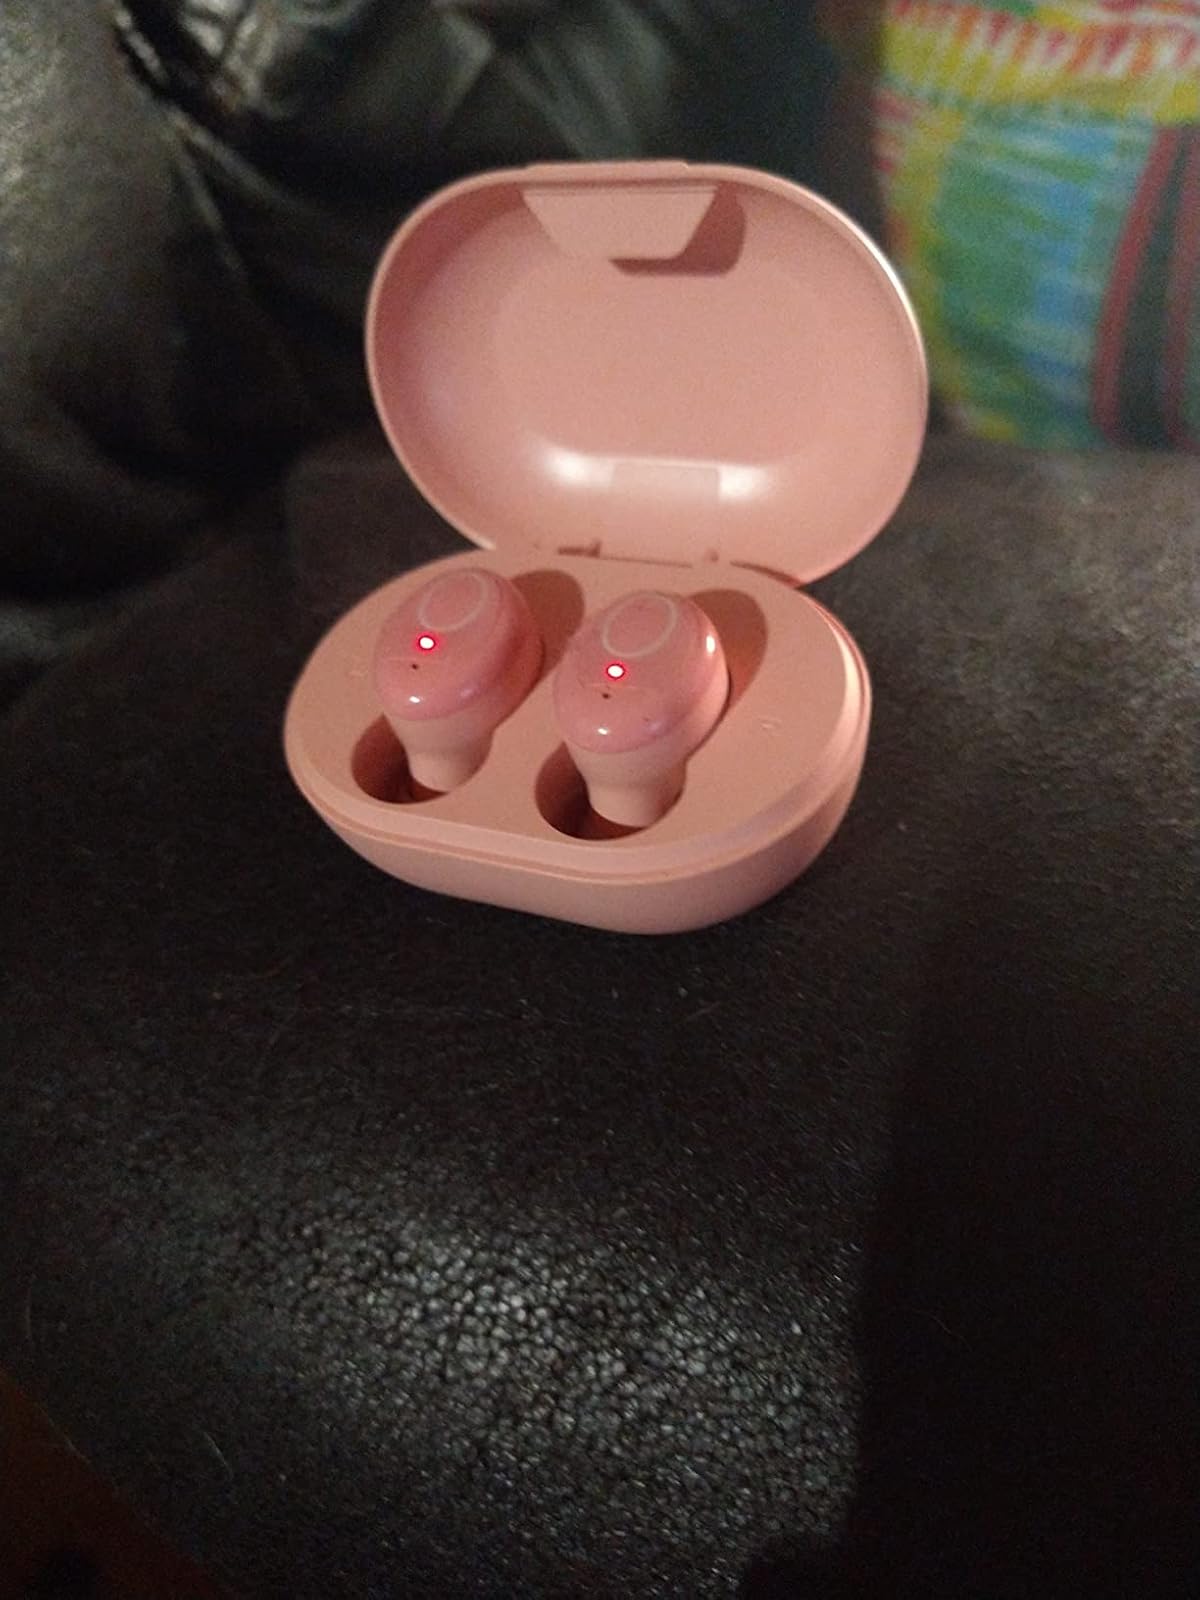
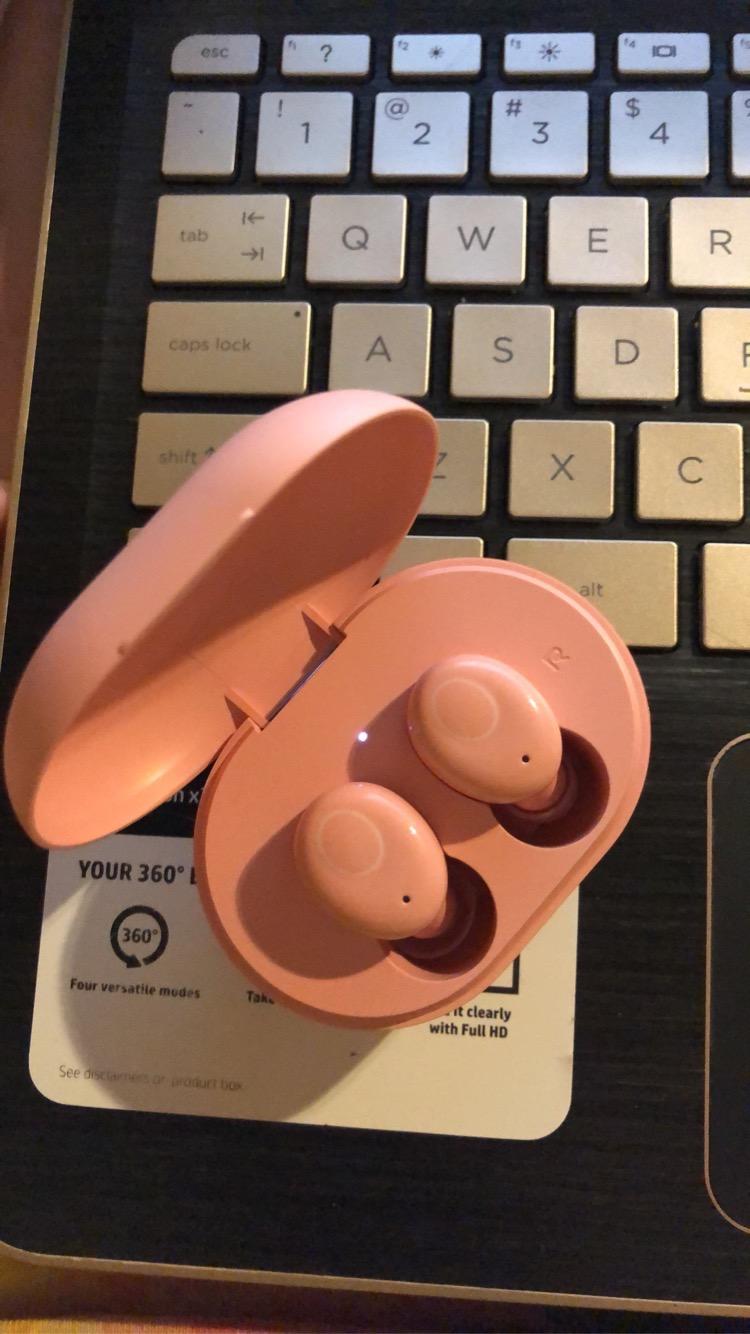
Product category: earbuds
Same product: yes